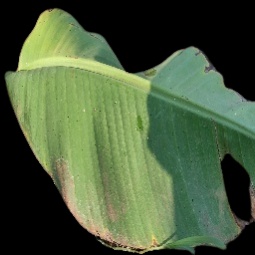
Label: Potassium